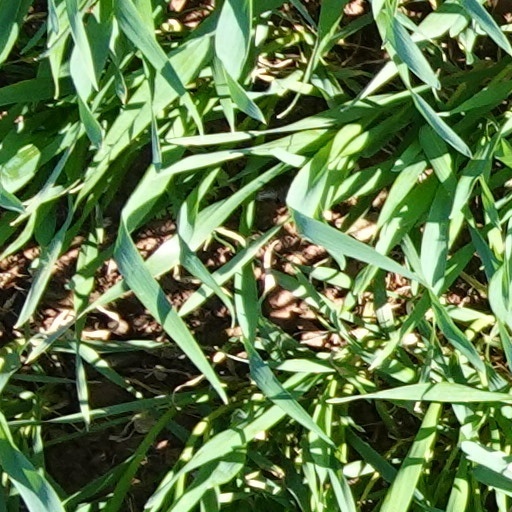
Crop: wheat